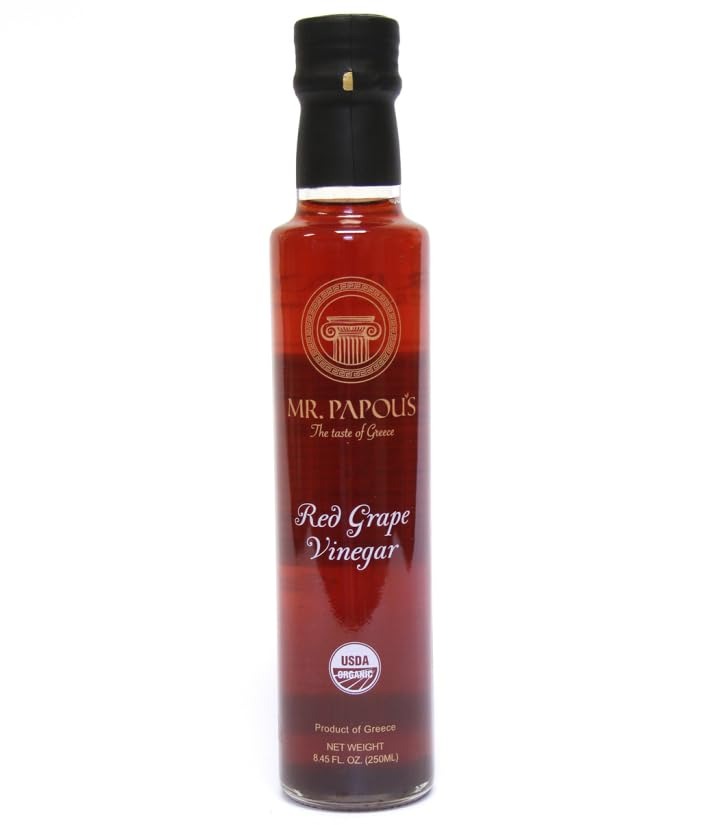
Item Name: Mr. Papou's | Organic Red Wine Vinegar | First Cold Pressed | Family Owned | Harvested in Greece | 250 ml
Value: 8.45
Unit: Fl Oz

Price: 14.99